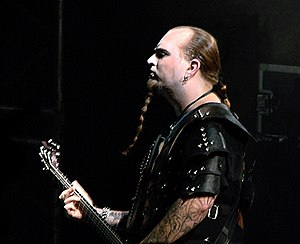
Silenoz
Sven Atle Kopperud, bedre kendt som Silenoz, er en norsk black metal-guitarist som var med til at danne symfonisk black metal-bandet Dimmu Borgir sammen med Shagrath og Tjodalv. Han har også spillet med i bandet Nocturnal Breed under dæknavnet Ed Damnator.